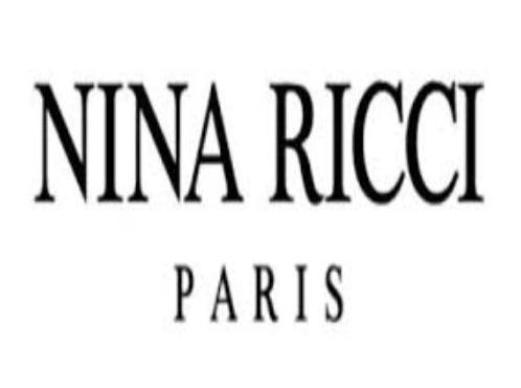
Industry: Clothes